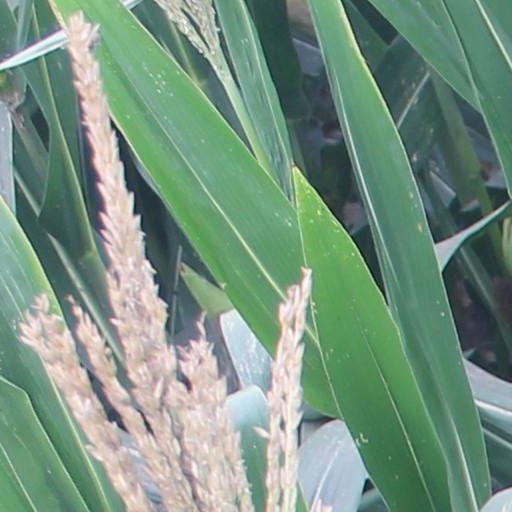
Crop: maize; corn